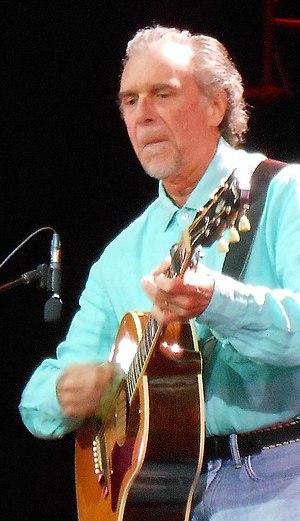
Zachary Richard a offert une performance aux FrancoFolies de Montréal, le 19 juin 2013, à la place des Festivals.